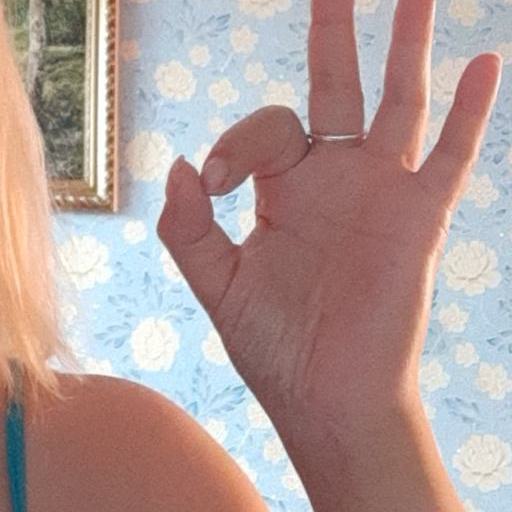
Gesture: ok